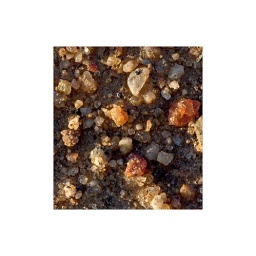
Late afternoon sun rays on some sand in the middle of a dirt road in Madison county.